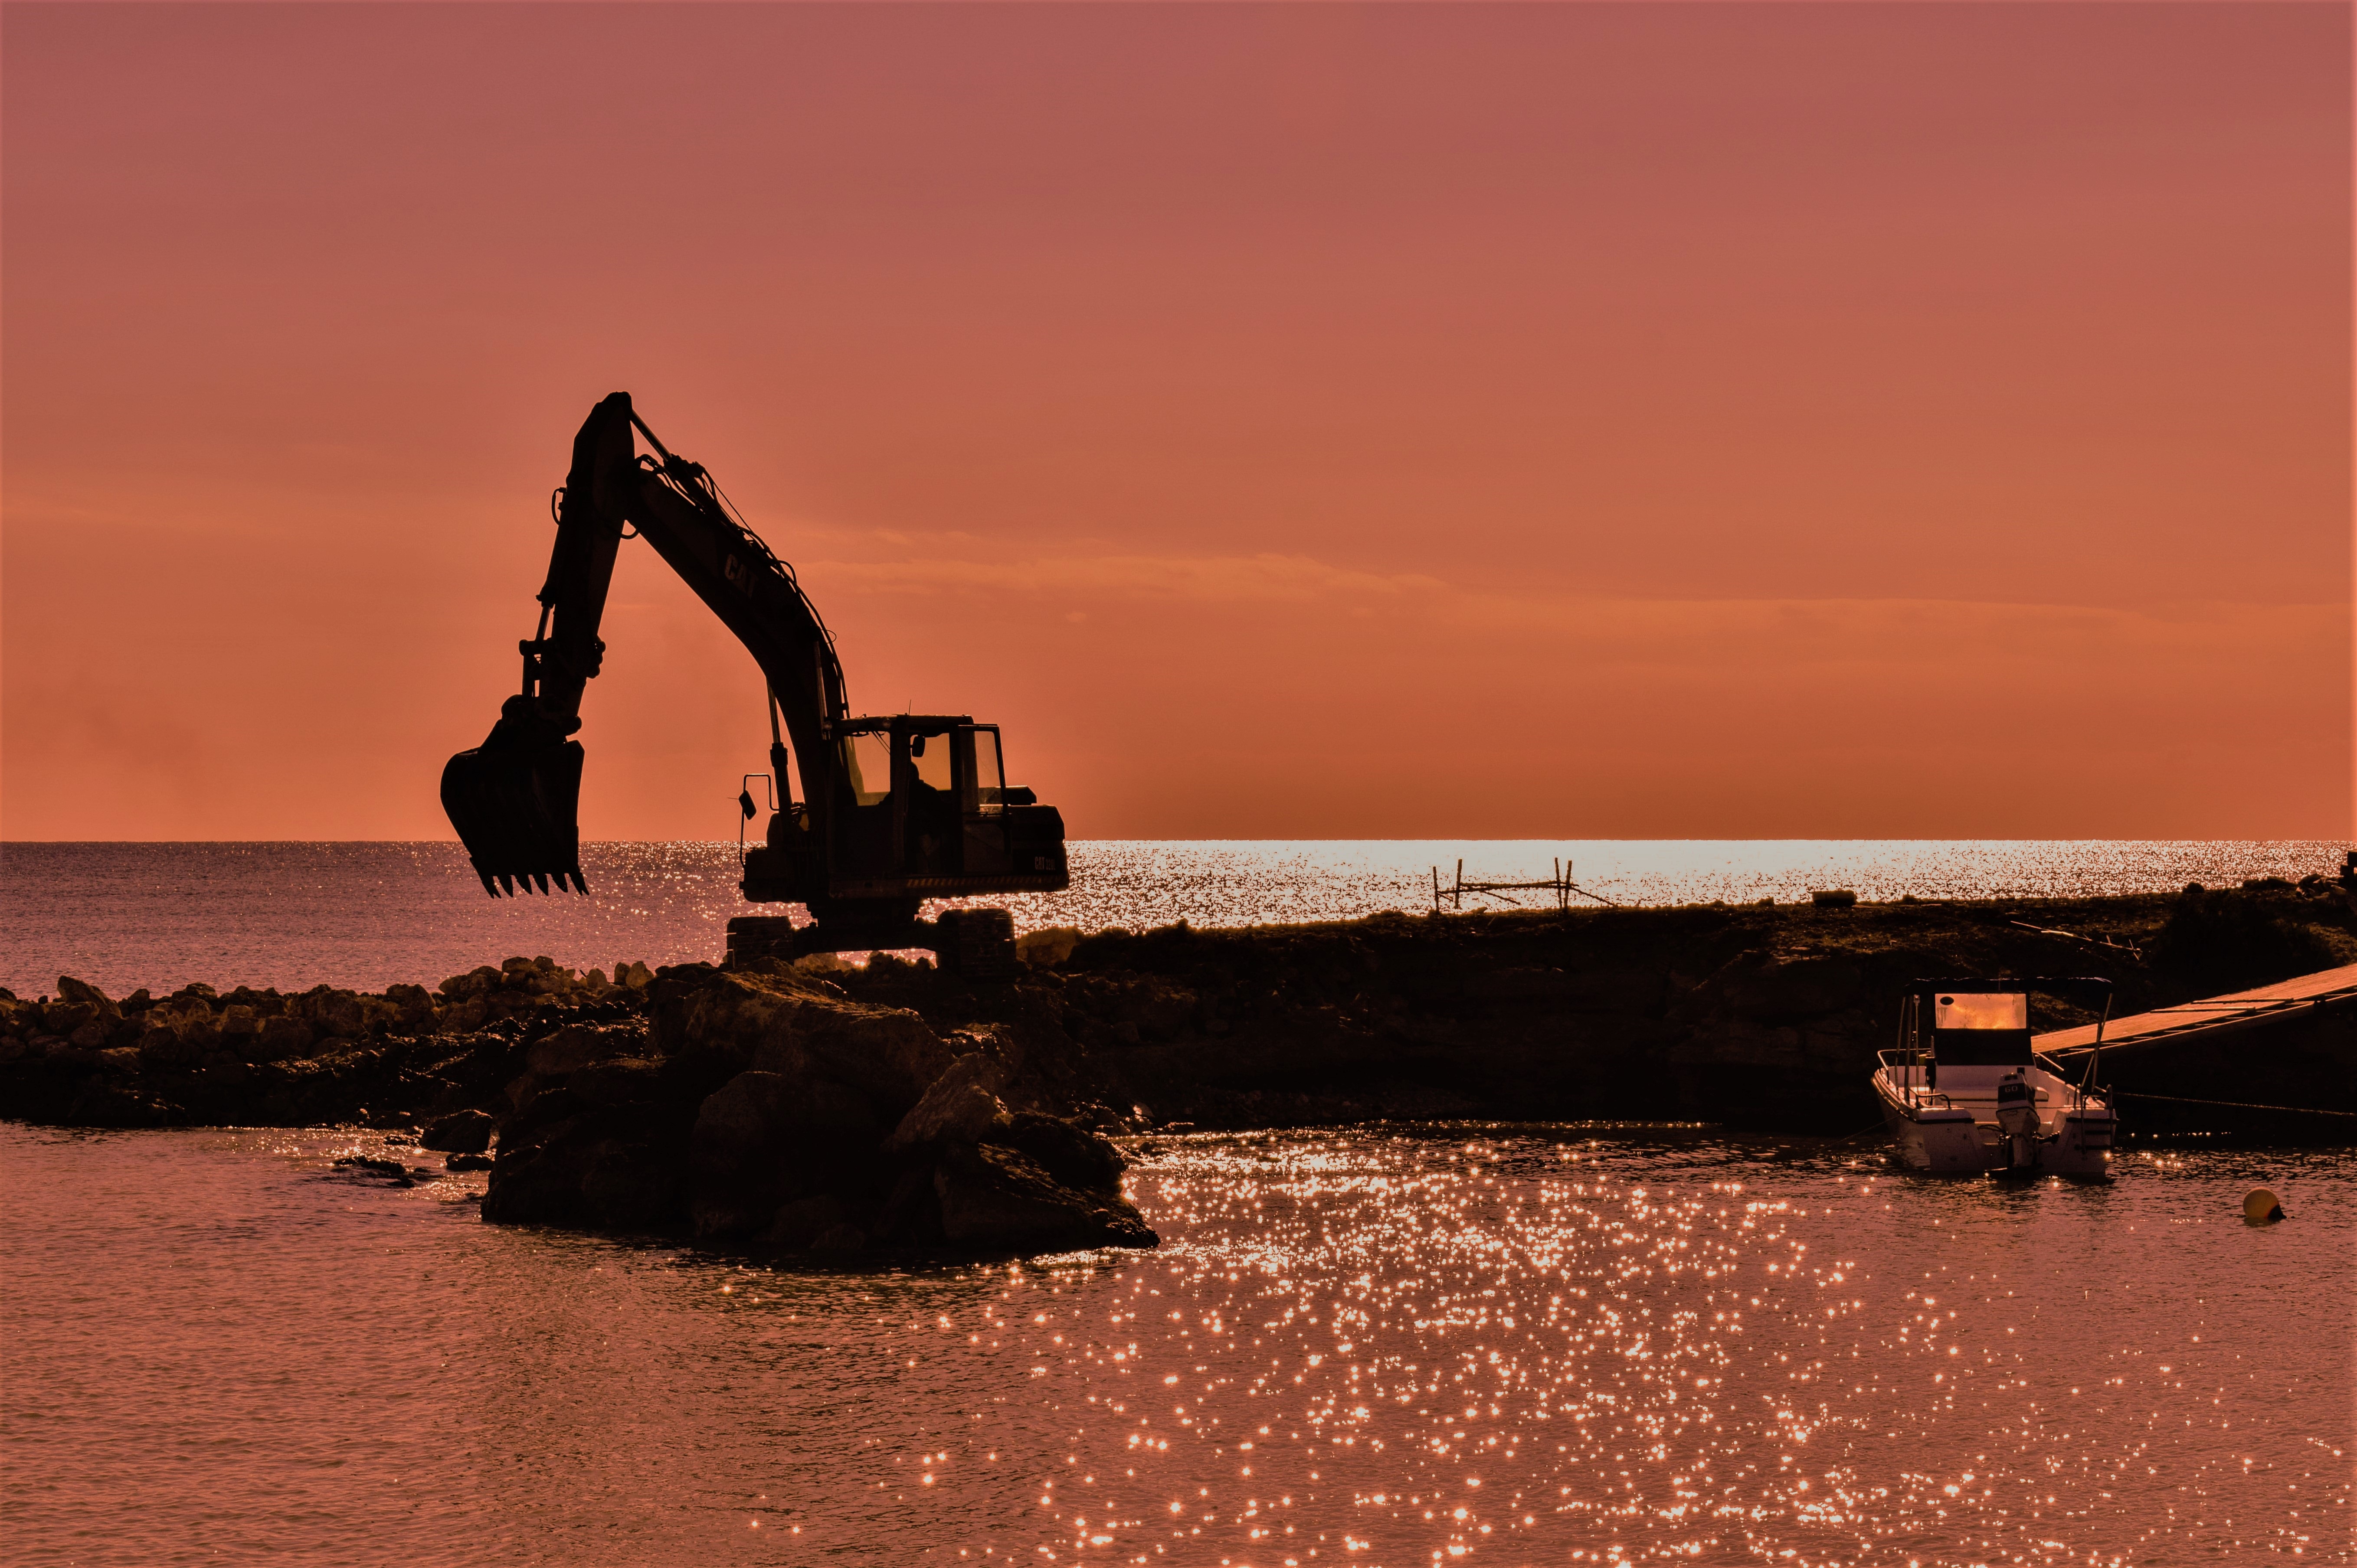
working, sea, coast, water, ocean, horizon, sky, sunrise, sunset, boat, shore, dawn, dusk, evening, cove, scenery, calm, body of water, digger, afternoon, cyprus, ayia napa